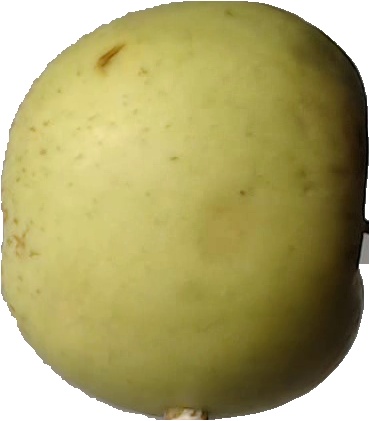
Label: apple_golden_3